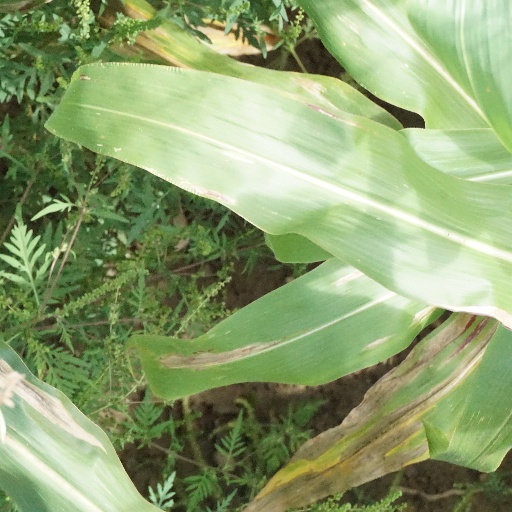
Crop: maize; corn